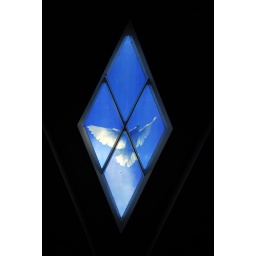
Stained glass window by Brian Clarke in a Norman Foster pyramid in Astana, Kazakhstan.